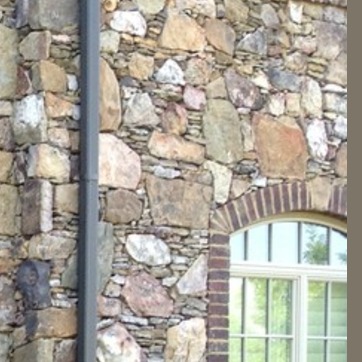
Material: stone